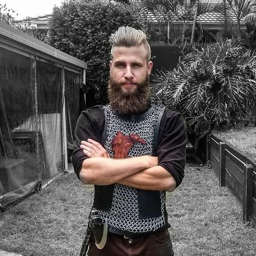
this year we 're bringing you even more halloween costume ideas for guys with beards and mustaches !